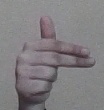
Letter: ghain